Conceptions of God

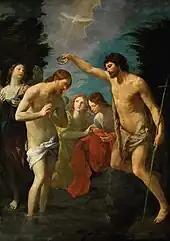
"The Baptism of Christ" by Guido Reni

Within Christianity, the doctrine of the Trinity states that God is a single being that exists, simultaneously and eternally, as a perichoresis of three hypostases (i.e. persons; "personae", "prosopa"): the Father (the Source, the Eternal Majesty); the Son (the eternal "Logos" ("Word"), manifest in human form as Jesus and thereafter as Christ); and the Holy Spirit (the Paraclete or advocate). Since the 4th Century AD, in both Eastern and Western Christianity, this doctrine has been stated as "One God in Three Persons", all three of whom, as distinct and co-eternal "persons" or "hypostases", share a single divine essence, being, or nature.